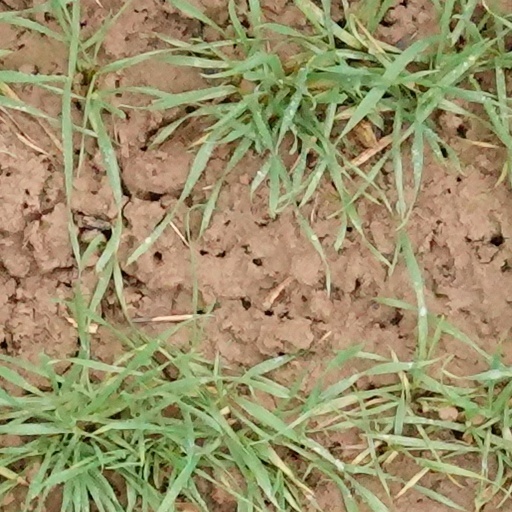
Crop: wheat